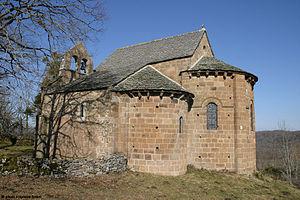
Eglise Saint-Robert de Vignonnet à Antignac
Cet article recense les sites naturels protégés dans le Cantal, en France.
Antignac est une commune française située dans le département du Cantal, en région Auvergne-Rhône-Alpes.
La chapelle Notre-Dame du Roc-Vignonnet est une chapelle de style roman auvergnat située à Antignac, commune de la communauté de communes Sumène Artense située dans le département français du Cantal en région Auvergne-Rhône-Alpes.